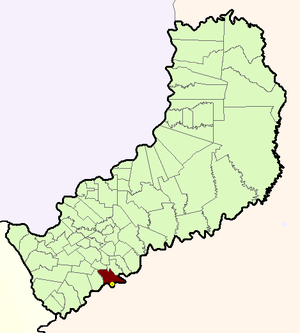
San Javier est une ville d'Argentine ainsi que le chef-lieu du département de San Javier de la province de Misiones. Elle se situe à 132 km de la capitale provinciale, Posadas.